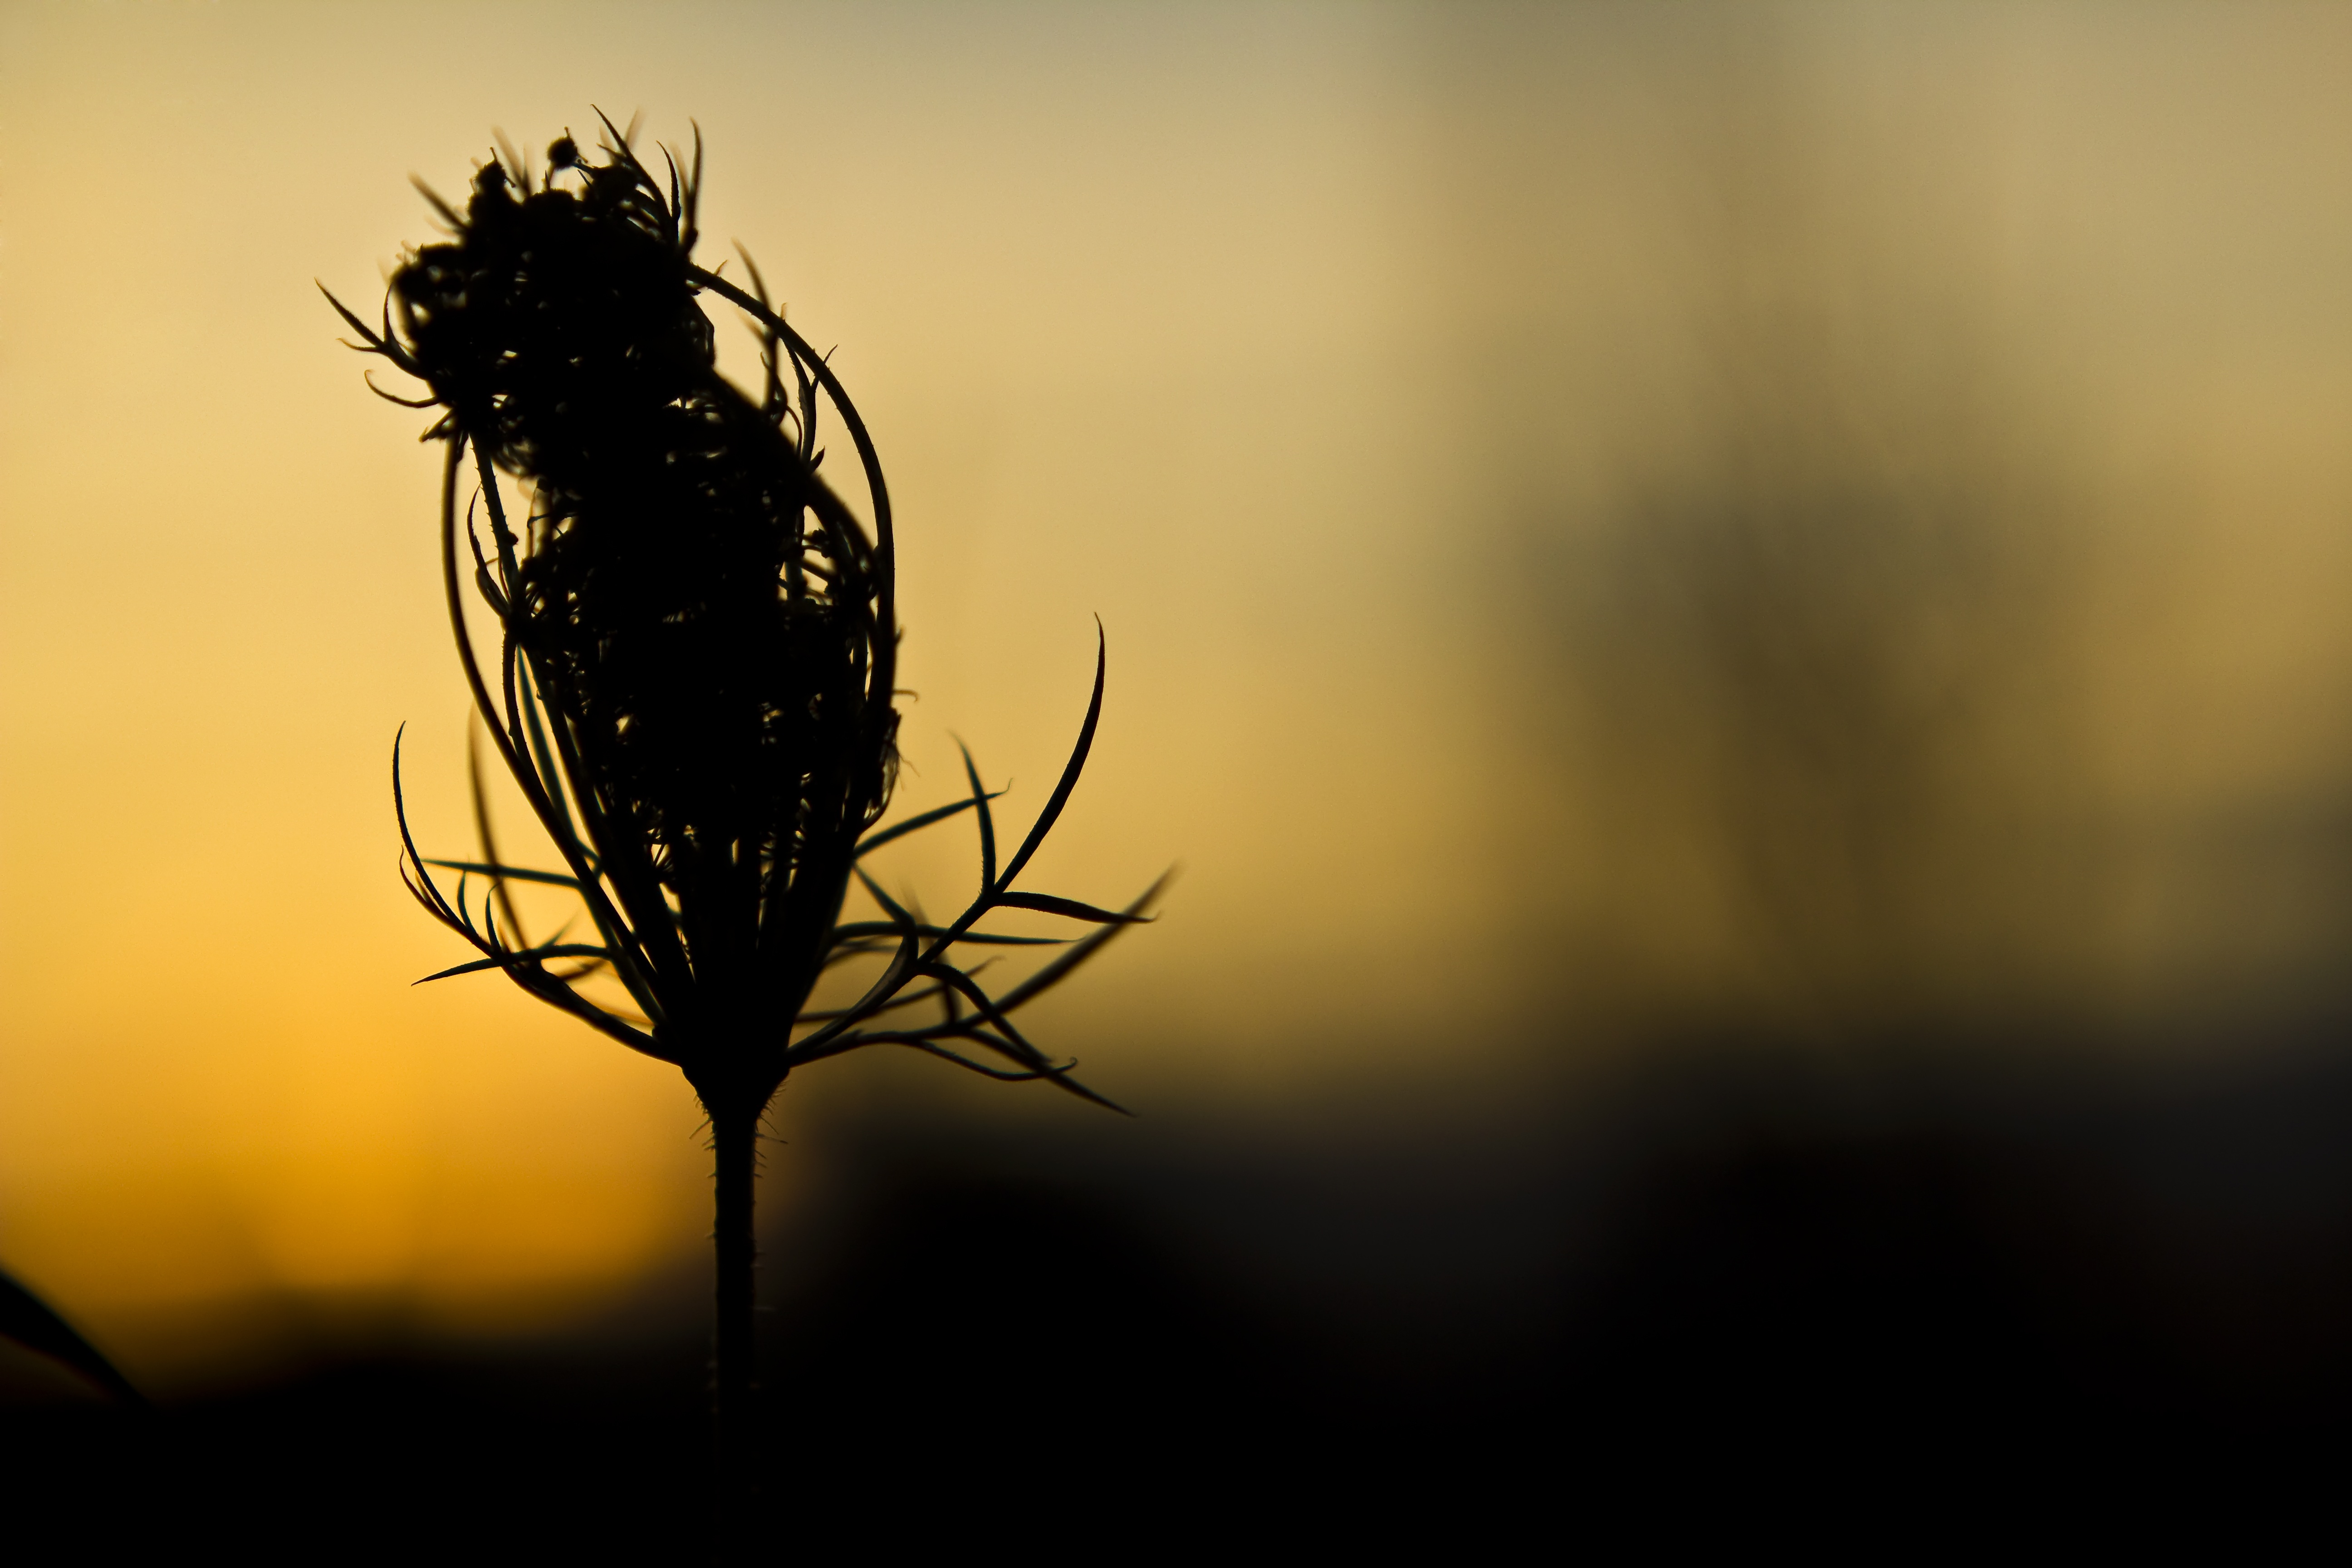
tree, nature, grass, branch, silhouette, blossom, light, plant, sun, sunrise, sunset, sunlight, morning, leaf, flower, bloom, dawn, dusk, evening, spring, green, reflection, macro, darkness, yellow, garden, close, close up, backlighting, bud, abendstimmung, macro photography, atmospheric phenomenon, plant stem